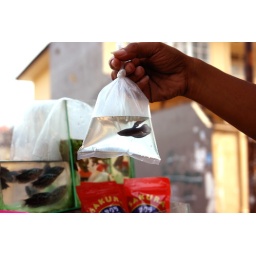
still small,it's a male and he will have to live alone in his fish bowl.